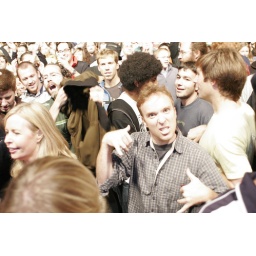
mosh pit; that's me in the green shirt and beard